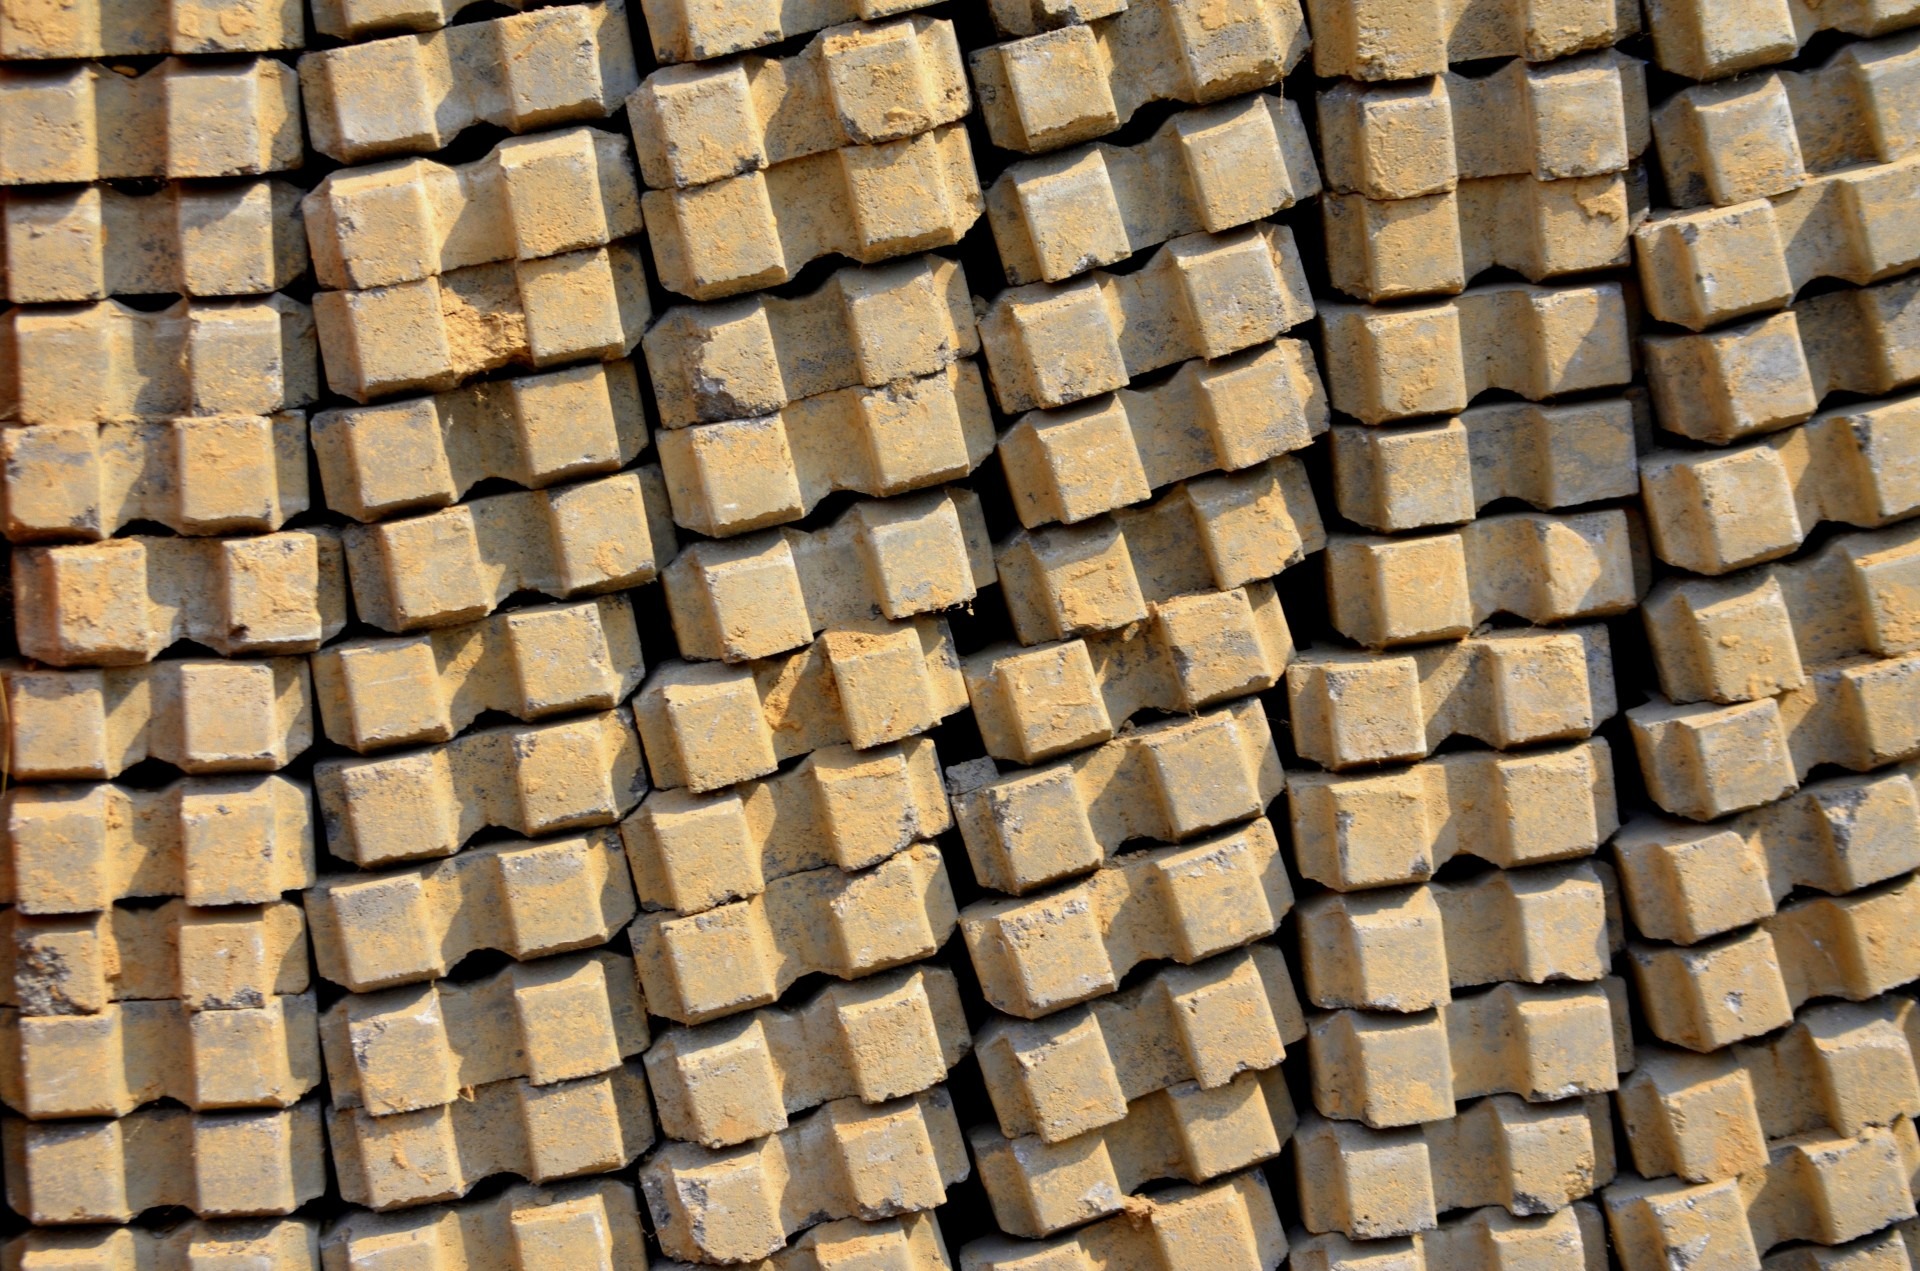
landscape, wood, texture, floor, cobblestone, wall, pattern, line, tile, stack, brick, material, concrete, circle, art, design, stacked, net, bricks, mosaic, brickwork, building materials, flooring, patio pavers